Social impact of the COVID-19 pandemic in the United States

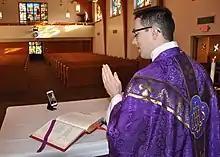
A chaplain at Offutt Air Force Base, Nebraska conducts a virtual mass via phone.

After the cancellations of the Ultra Music Festival in Miami and SXSW in Austin, speculation began to grow about the Coachella festival set to begin on April 10 in the desert in Indio, California. The annual festival, which attracted some 125,000 people over two consecutive weekends, was insured only in the event of a "force majeure" cancellation such as one ordered by local or state government officials. Estimates on an insurance payout range from $150 million to $200 million.